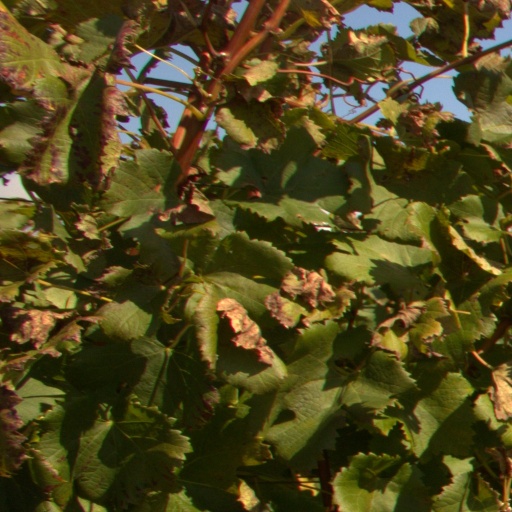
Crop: grape